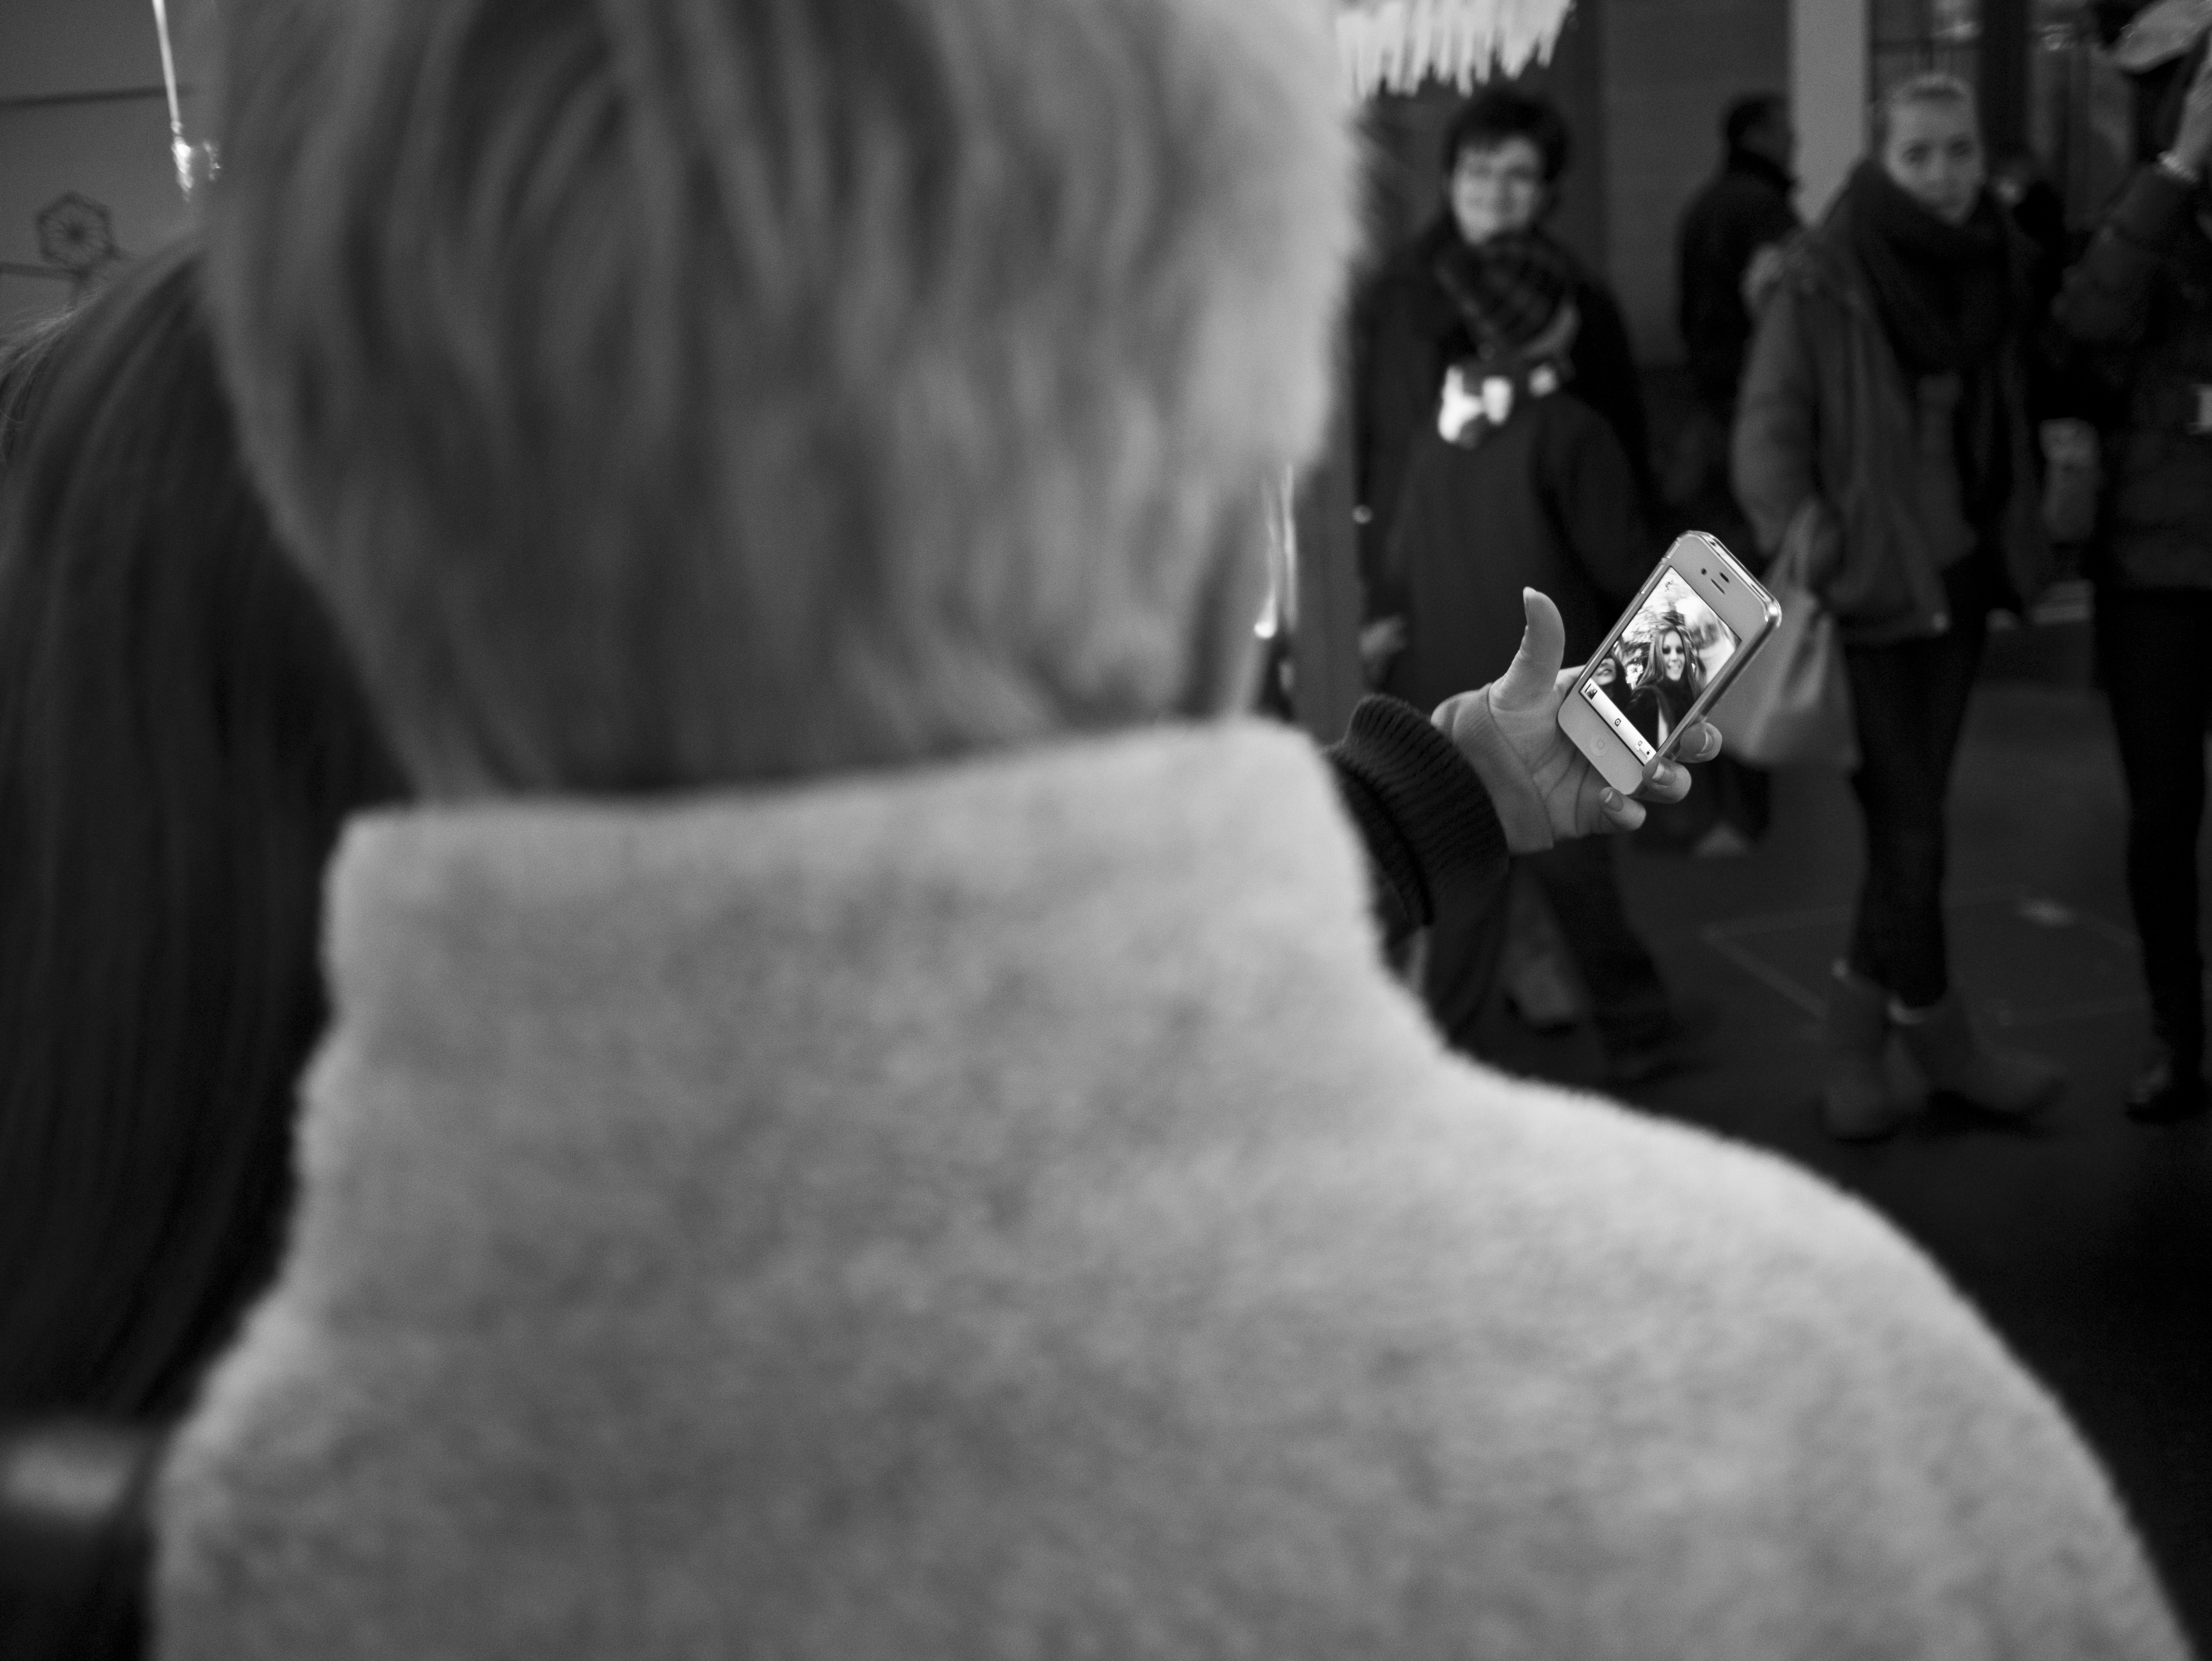
man, black and white, white, street, photography, ebook, training, black, monochrome, streetphotography, flickr, thomas, video, olympus, omd, fuji, leica, monochrom, leuthard, hcb, thomasleuthard, interaction, monochrome photography